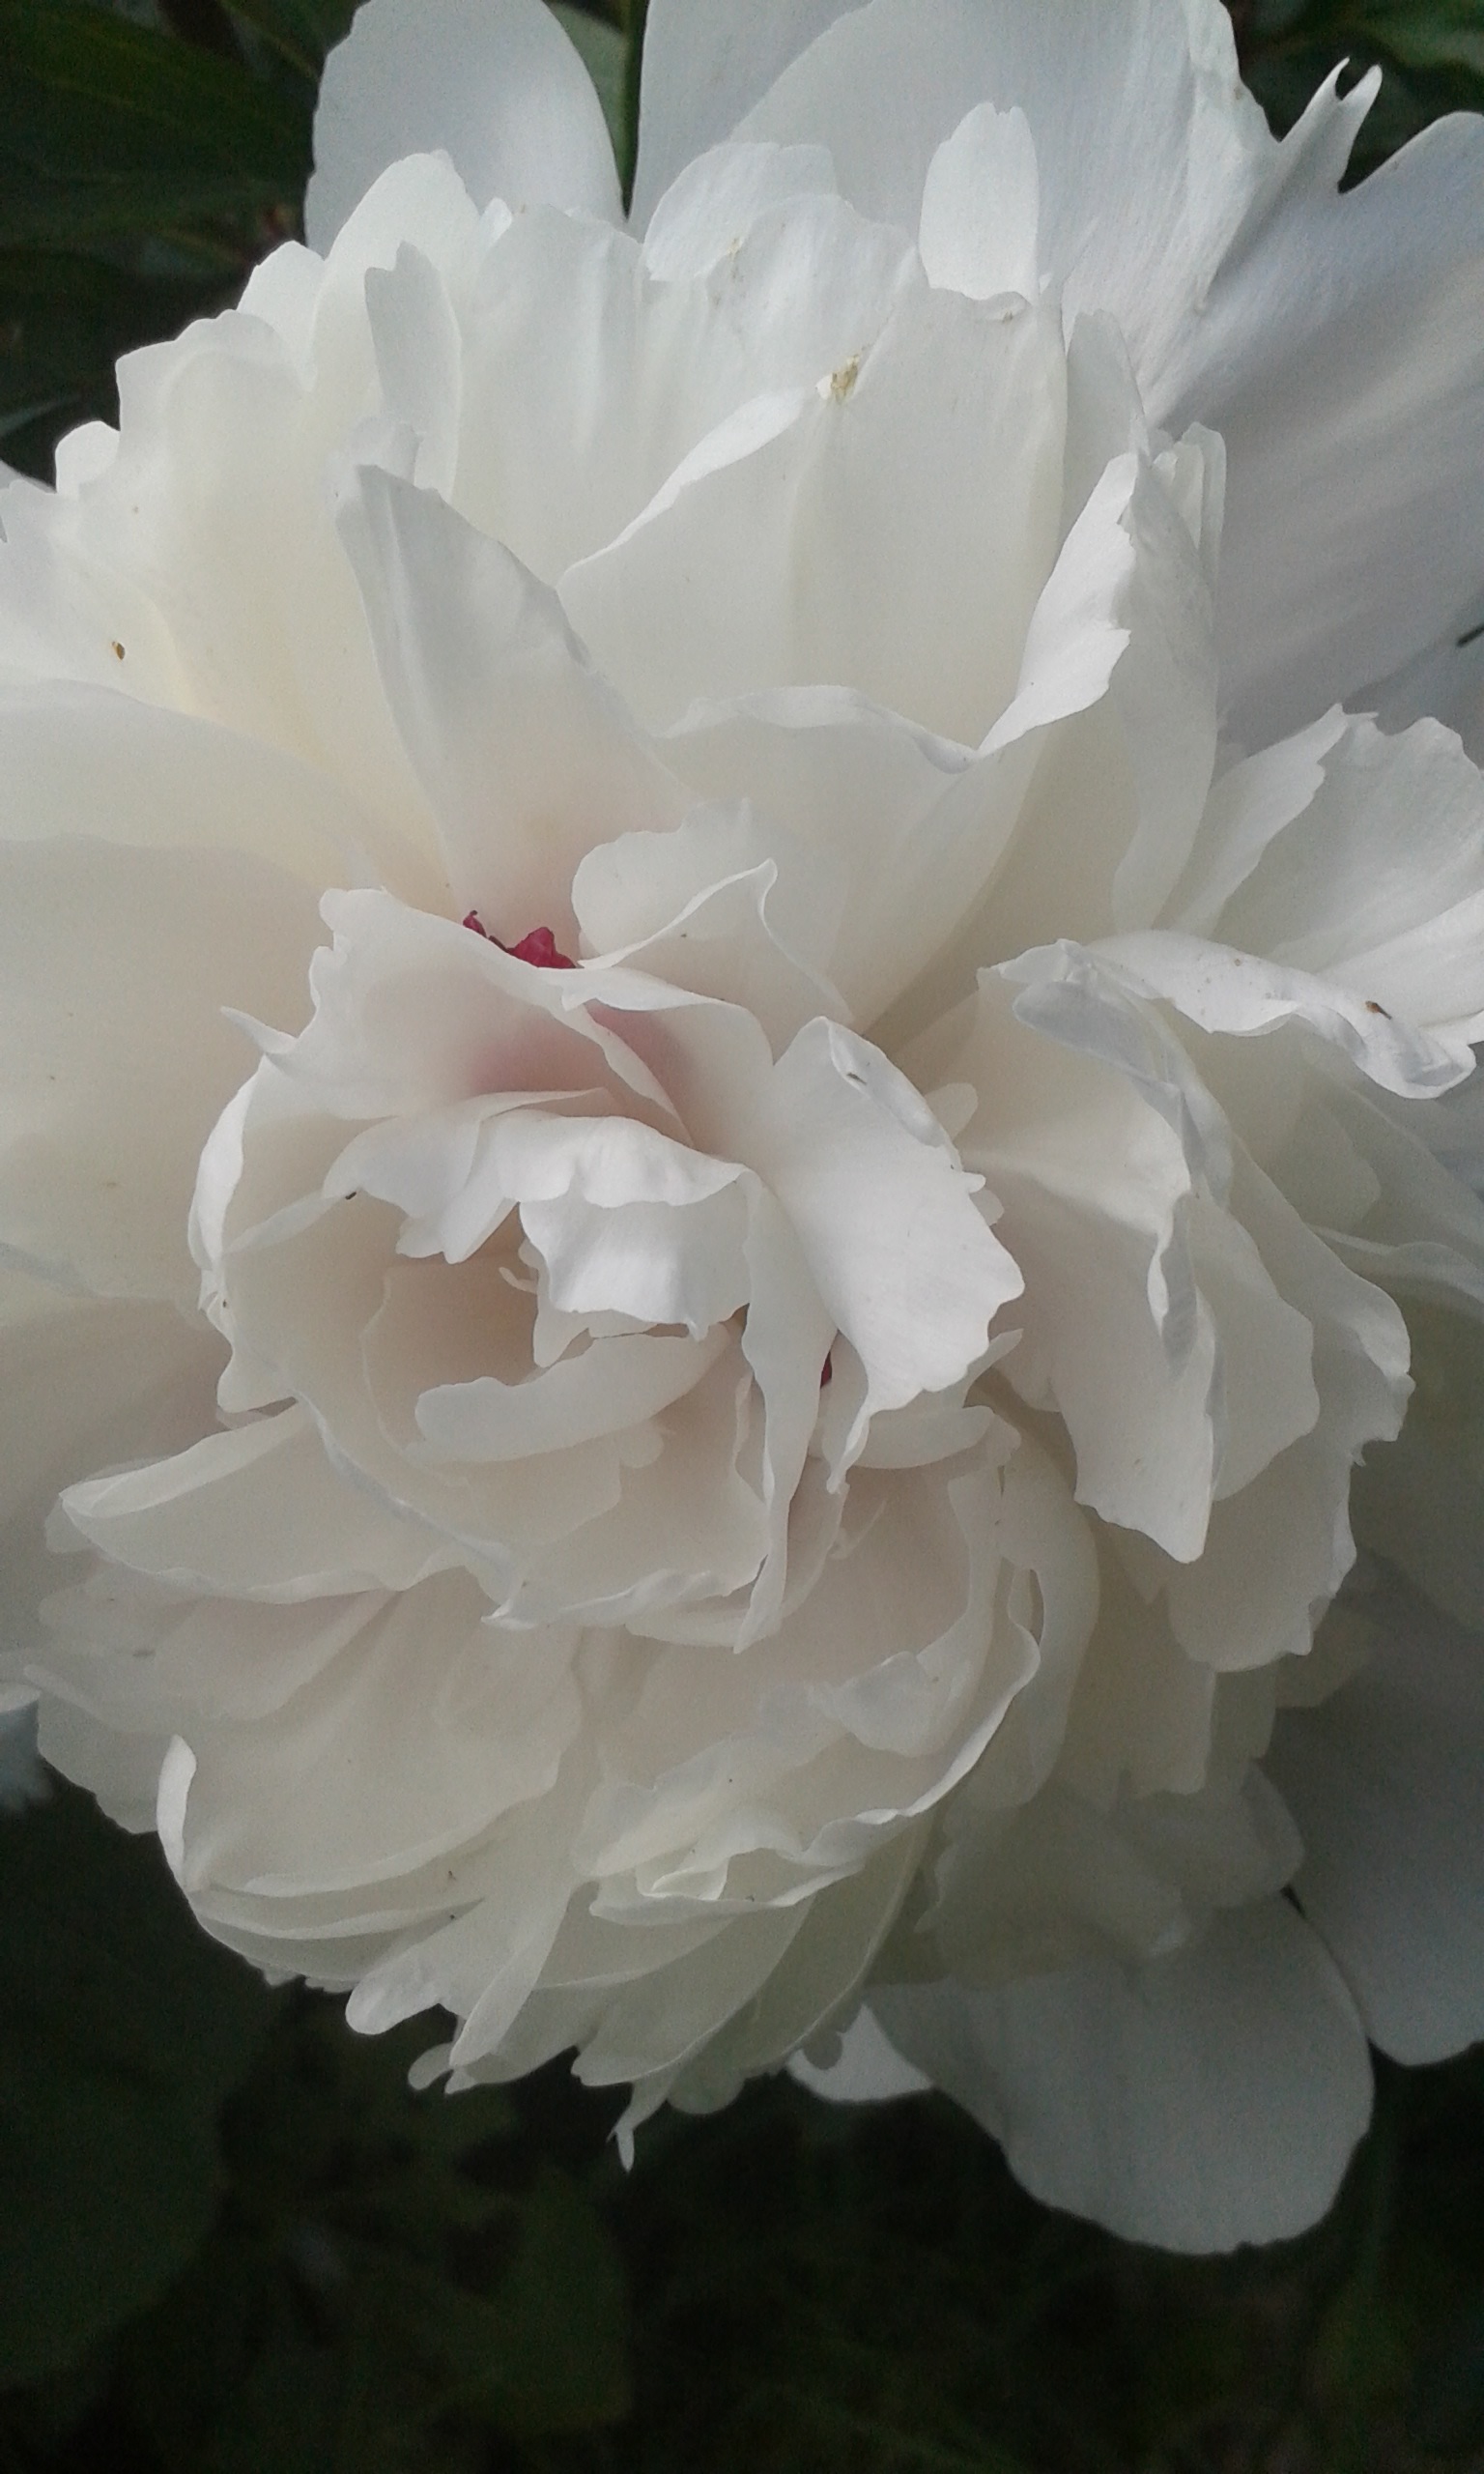
nature, blossom, plant, flower, petal, bloom, rose, lush, garden, close, flora, peony, full bloom, wild rose, garden plant, flowering plant, baby rose, garden rose, land plant